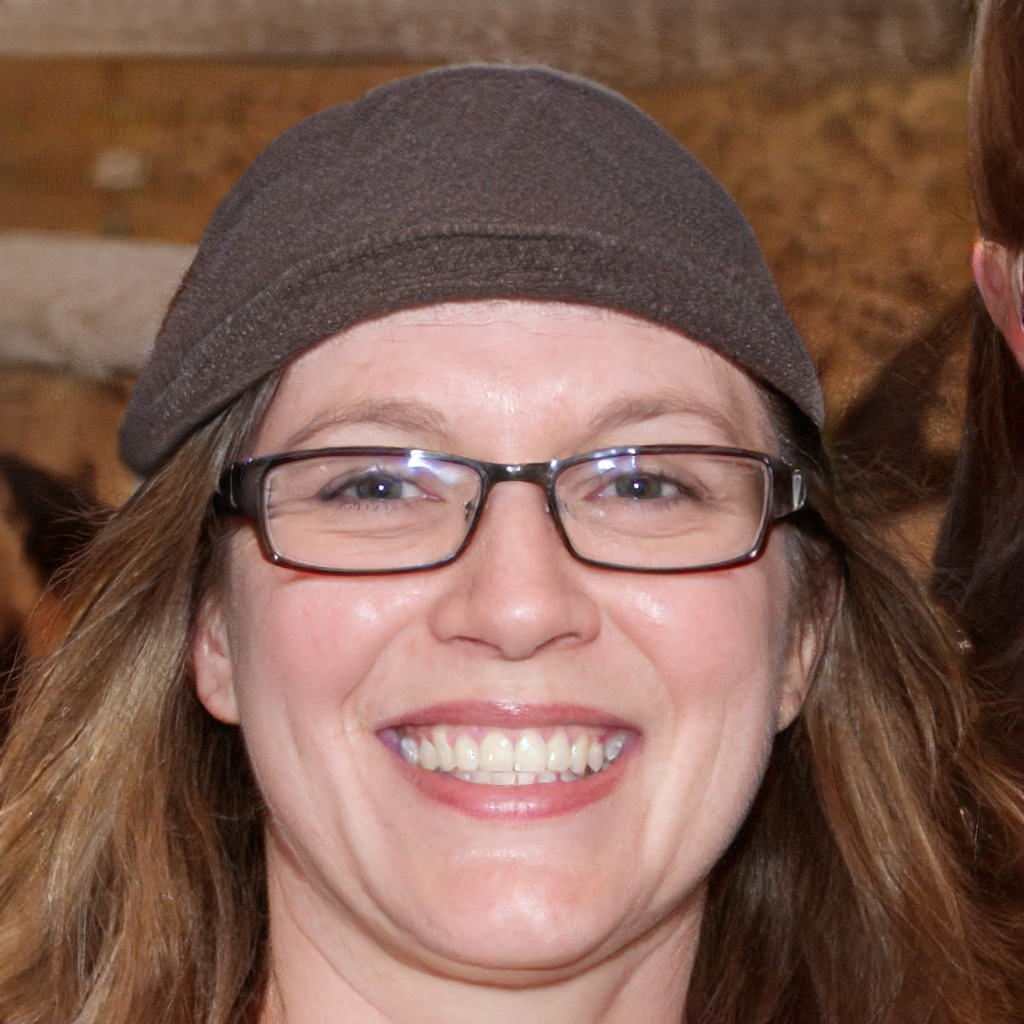
Label: Colored